Motormouth (comics)

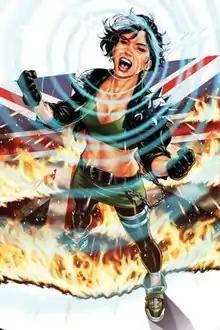

Motormouth (Harley Davis) is a fictional character appearing in American comic books published by Marvel Comics. The character was created by Paul Neary and developed by writer Graham Marks, with initial designs by Gary Frank (Supreme Power, The Incredible Hulk). As the title character of her own series, "Motormouth" (later Motormouth & Killpower) was part of a line of original comics released in the early-to-mid 1990s by Marvel UK. She is a teenage street rat from London, England, with a fierce temper who curses constantly. She is 5 ft 4 in (1.62 m) tall and weighs roughly (.